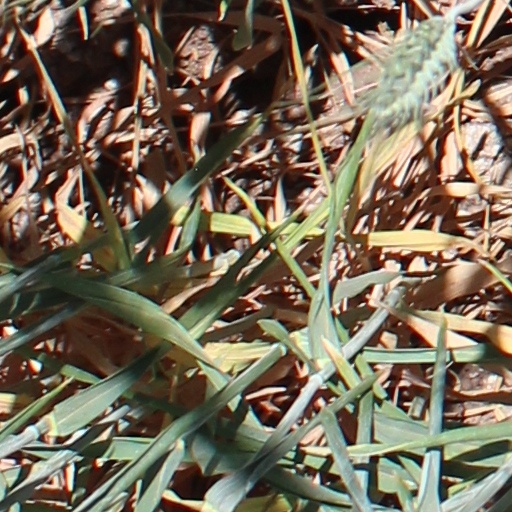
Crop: wheat